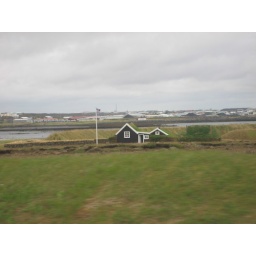
house with sod roof in keflavik